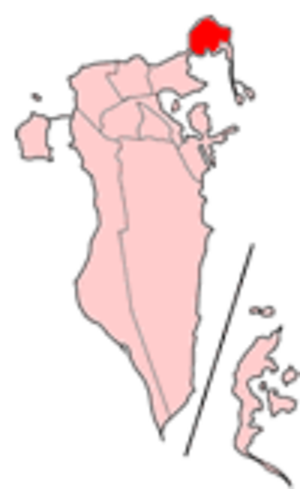
Al-Muharraq
Al-Muharraq محرق Asheses sted er den næststørste by i Bahrain med 98.800 indbyggere. Byen ligger nordøst for landets hovedstad Manama på Muharraq Island og er en vigtig havneby og hjemsted for landets internationale lufthavn. Indtil 1923 var Muharraq Bahrains hovedstad, og den er landets vigtigste religiøse centrum.